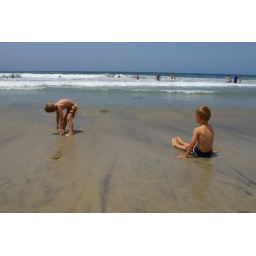
jaxson and jesse had a great time hanging out at the beach and playing in the sand